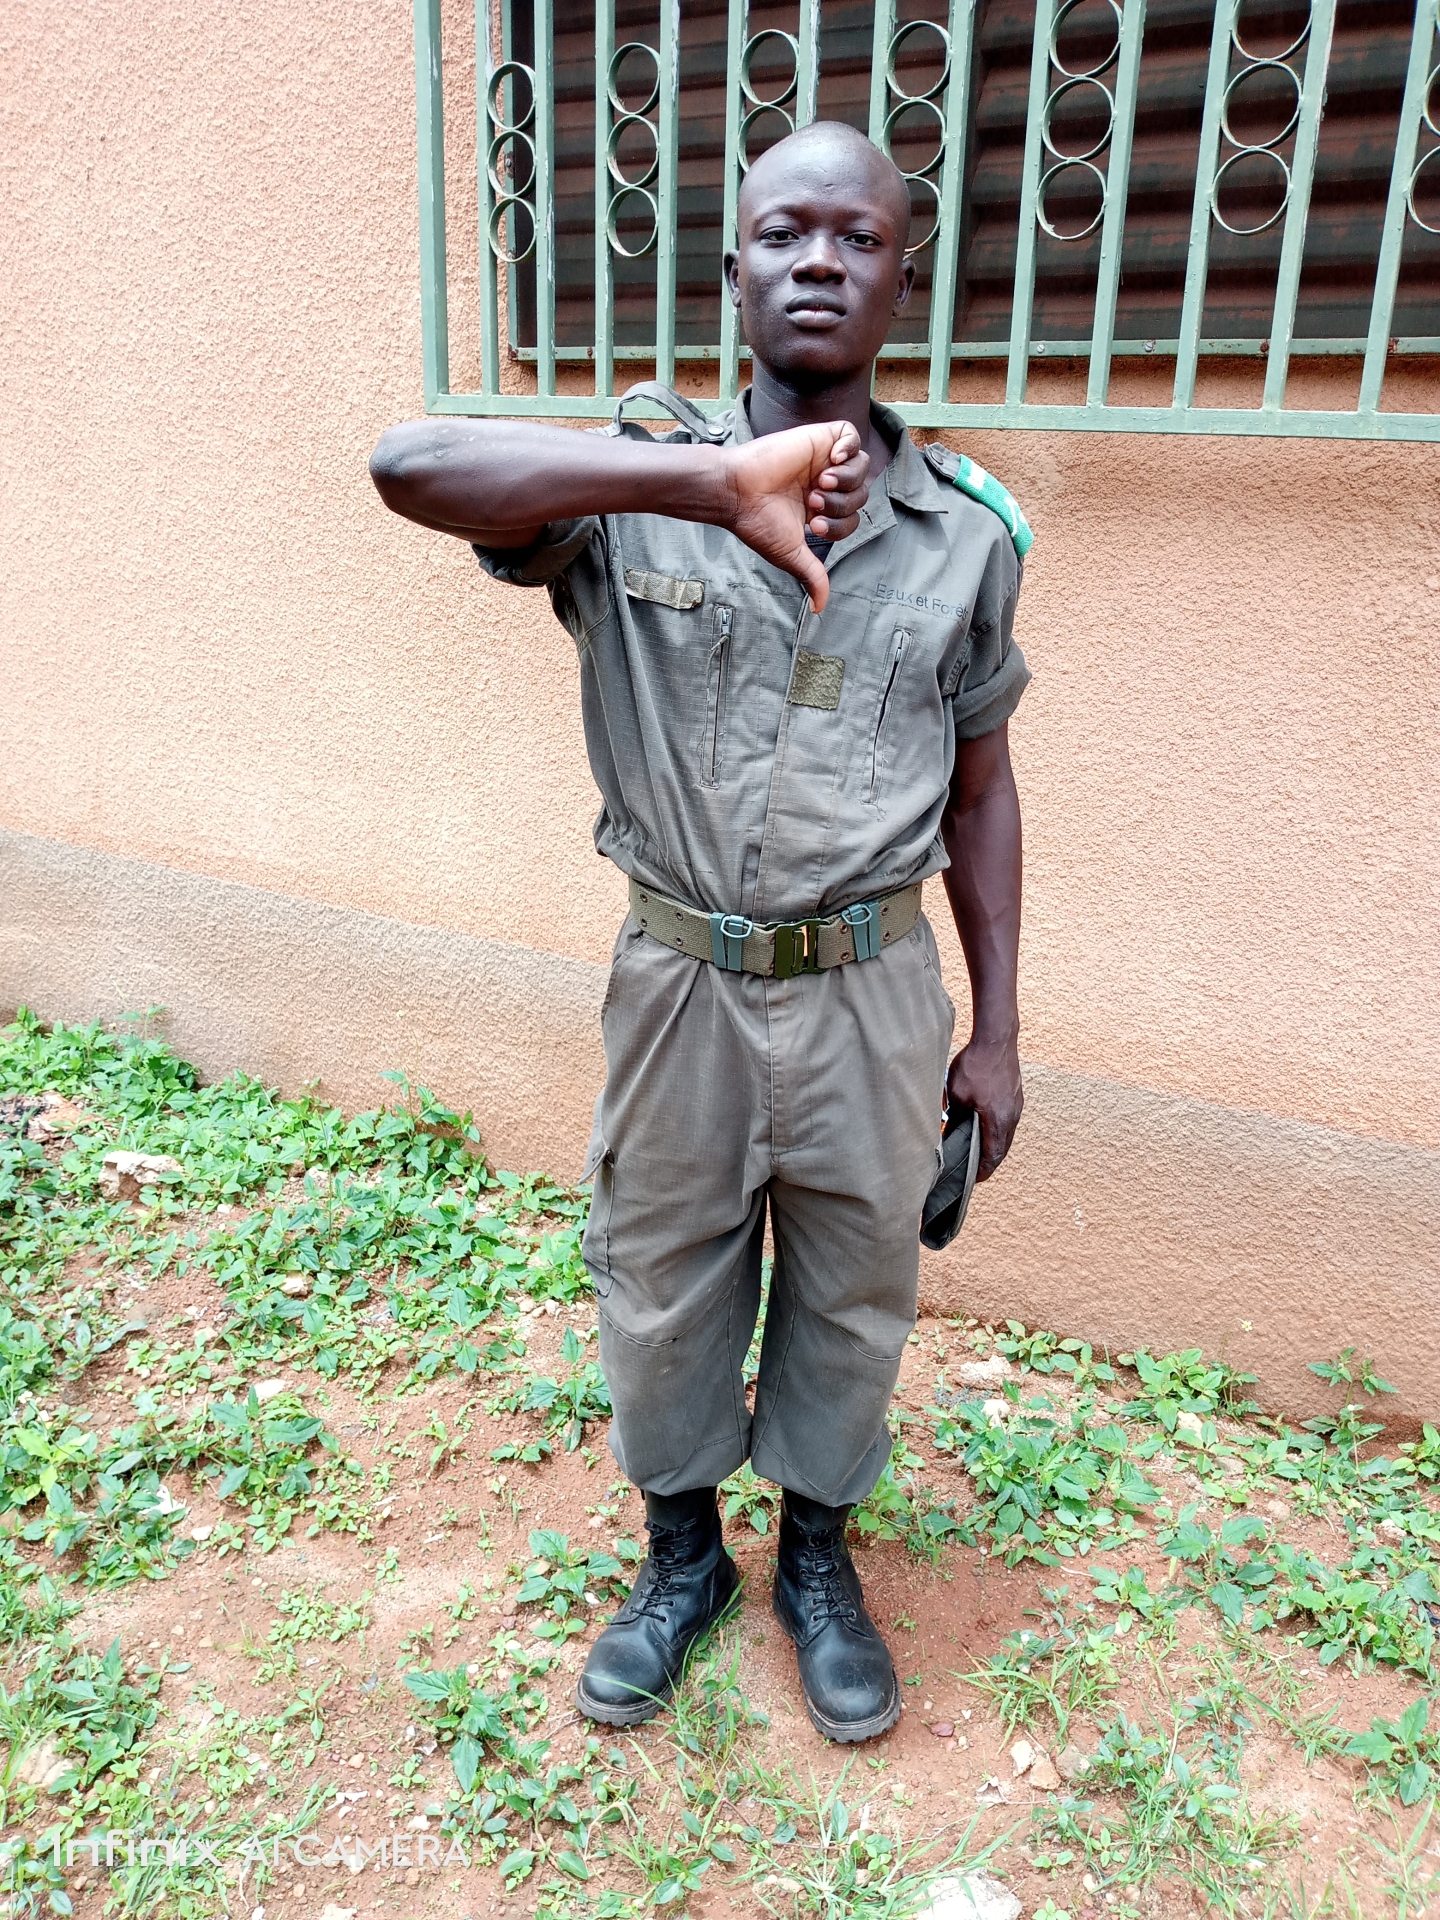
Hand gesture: dislike